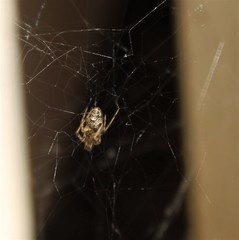
Species: Parasteatoda_tepidariorum